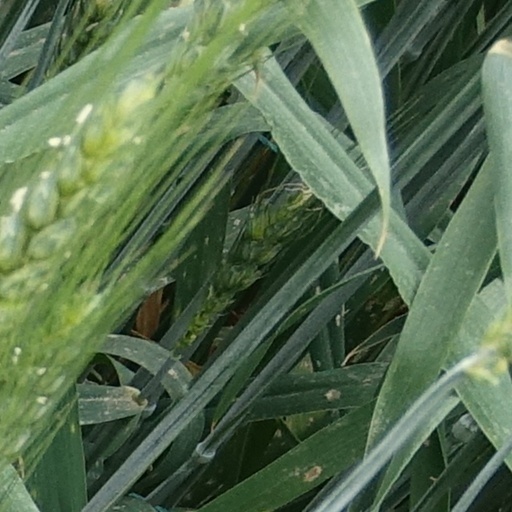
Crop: wheat